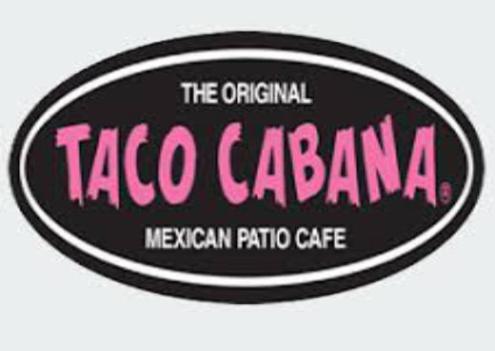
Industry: Food